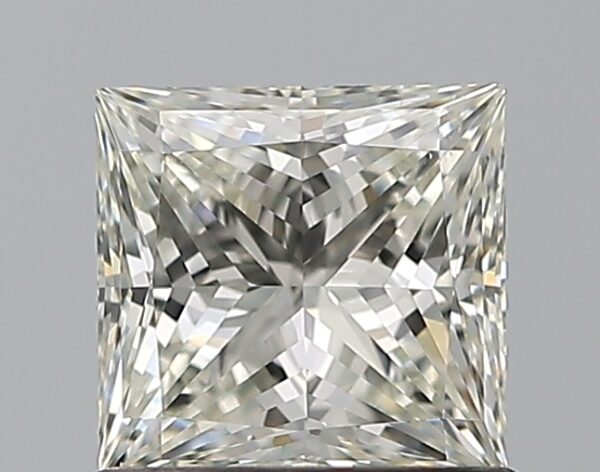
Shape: princess
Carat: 0.8
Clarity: VS2
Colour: J
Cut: EX
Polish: EX
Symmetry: EX
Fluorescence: N
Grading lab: GIA
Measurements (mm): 5.28 x 5.14 x 3.47